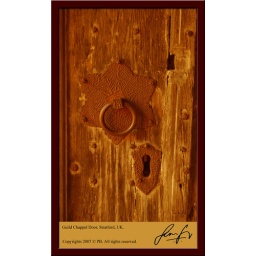
Don't know why but this door reminds me of the big heavy castle gates in Rajasthan.